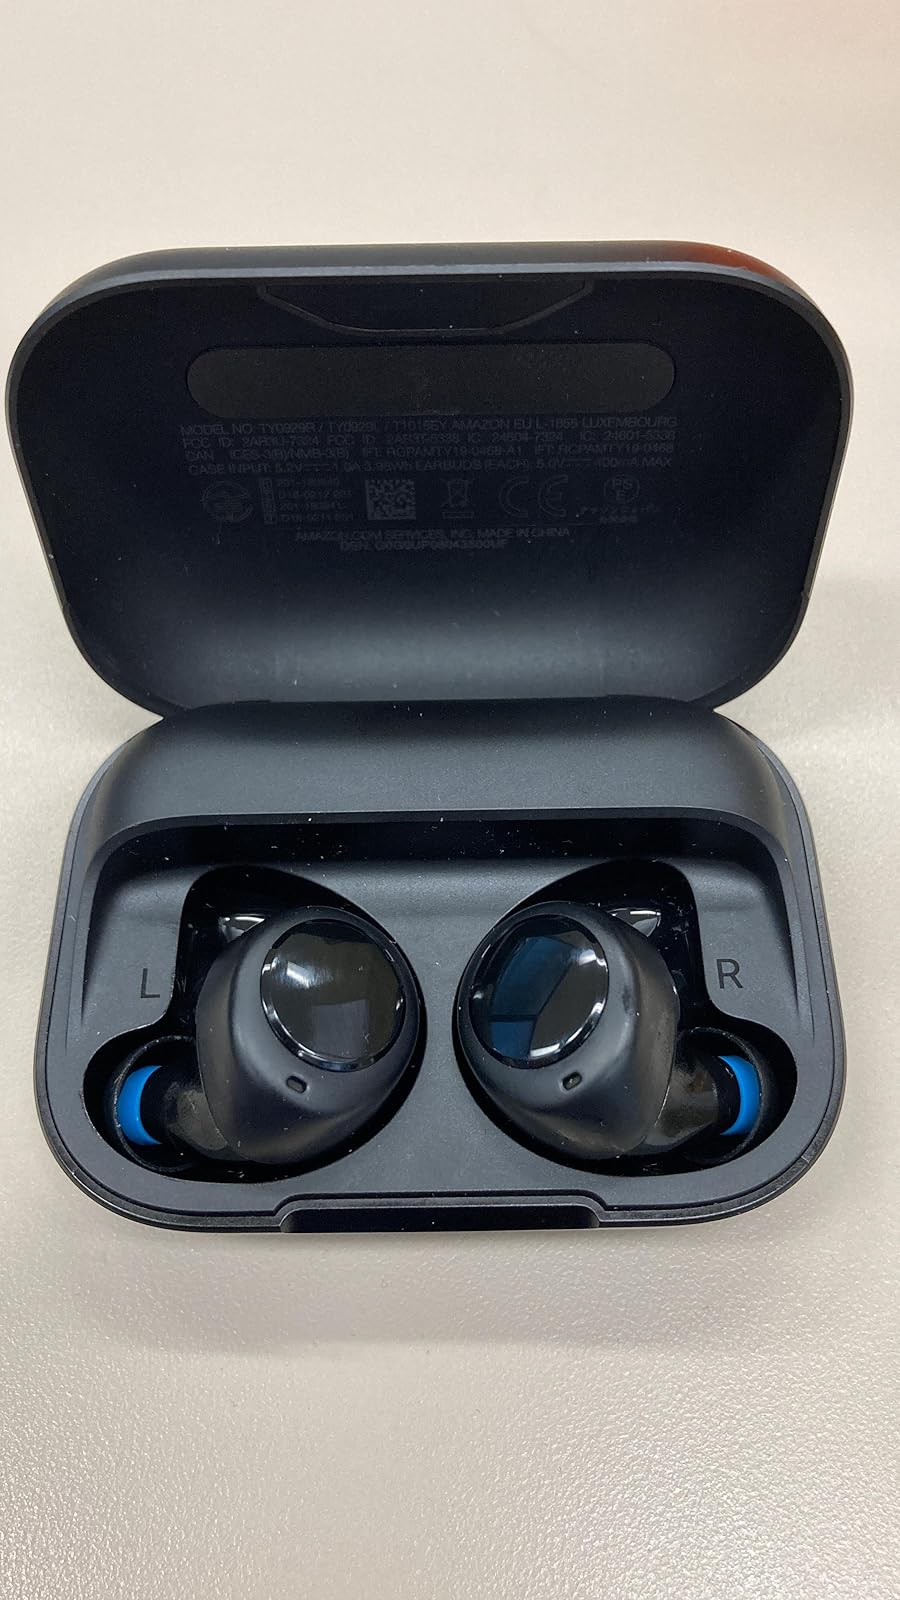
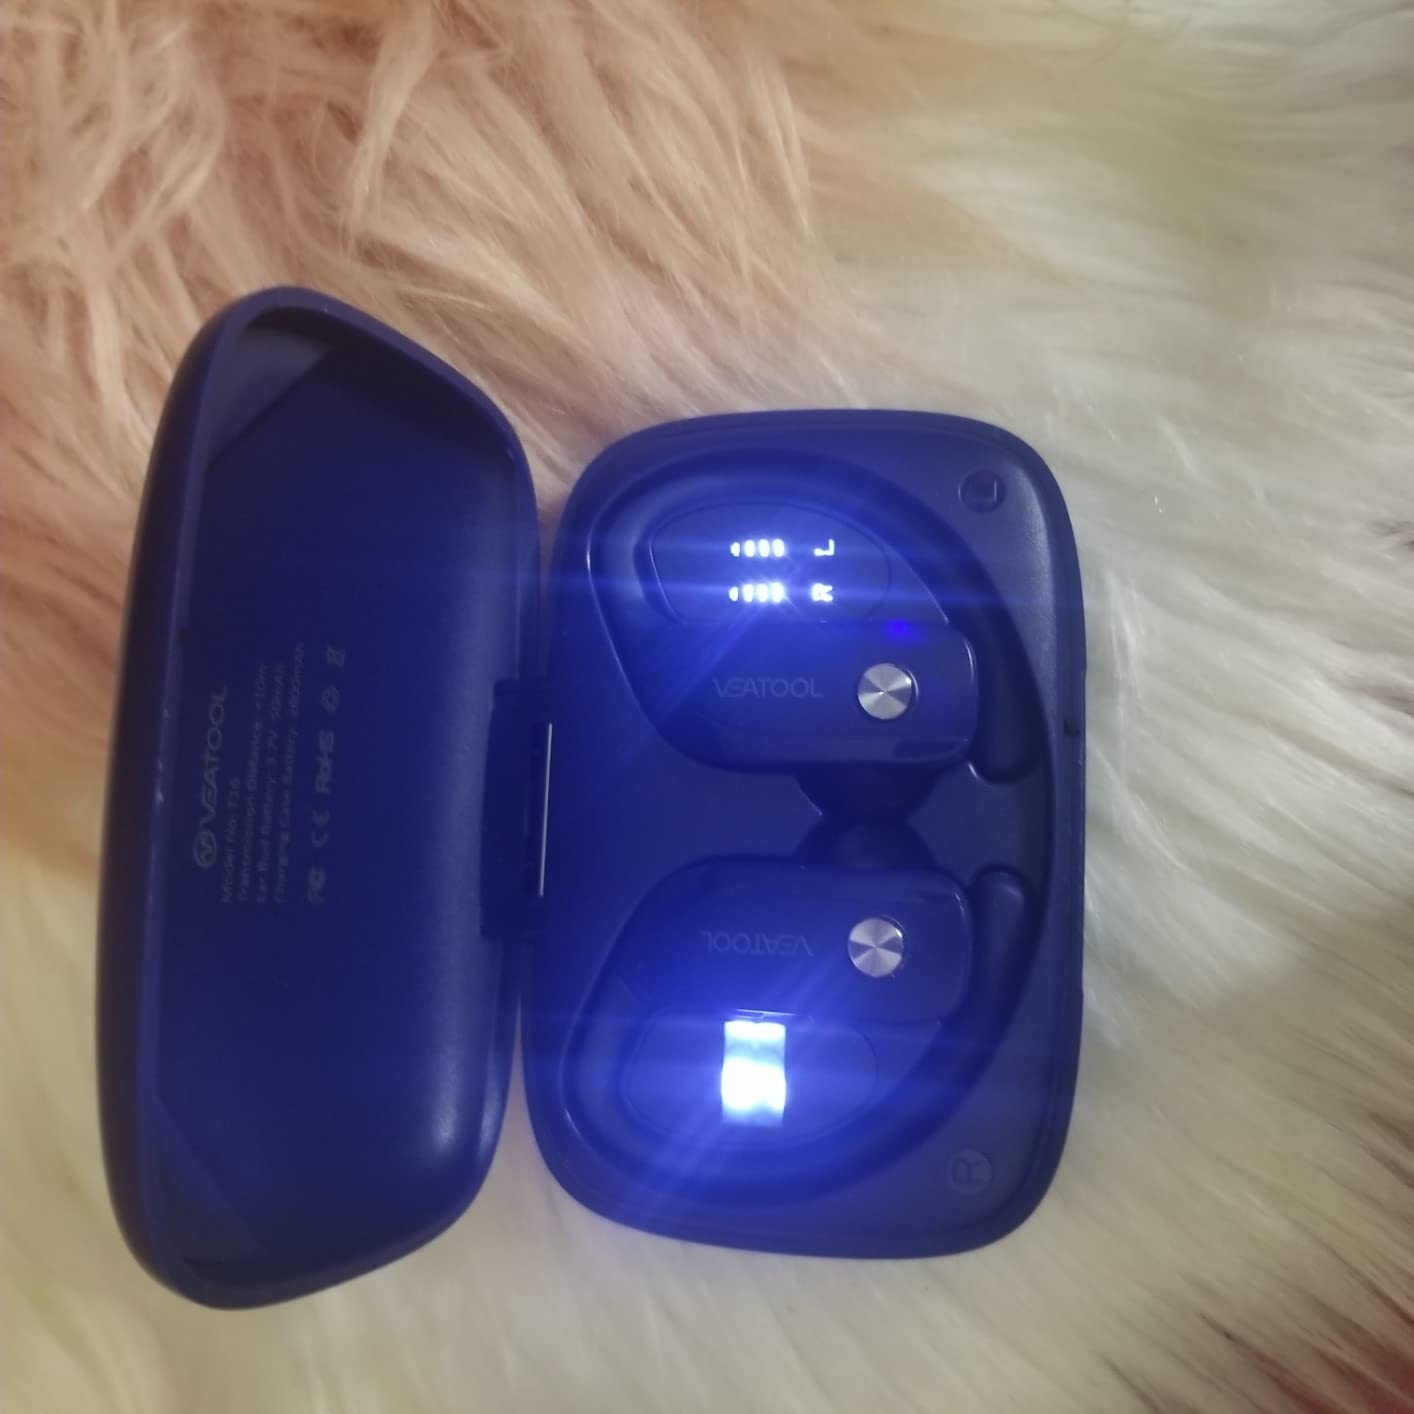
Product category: earbuds
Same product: no